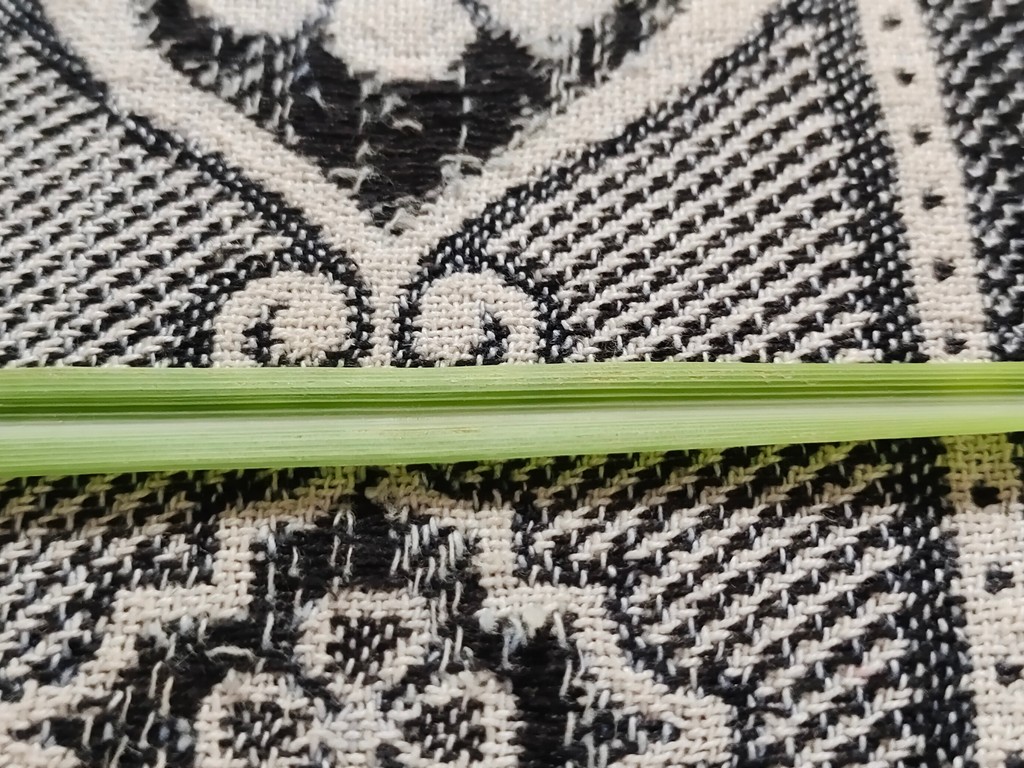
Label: Unhealthy